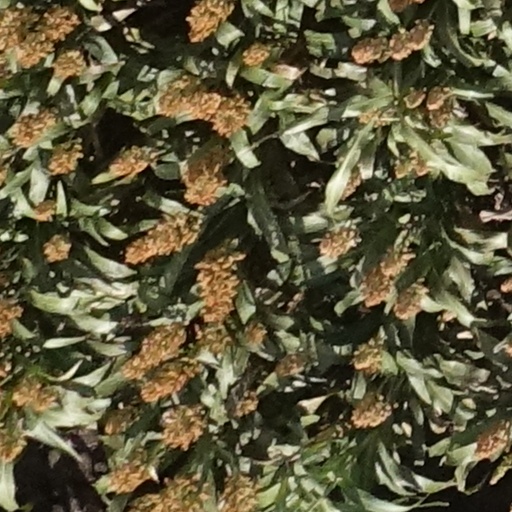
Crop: sorghum